NGC 1999

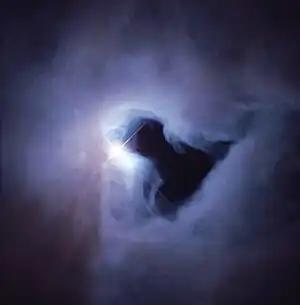
Hubble/WFPC2 captures the void in 2000

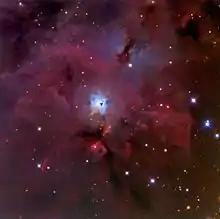
The overall nebula with smaller hole shown in context

NGC 1999, also known as The Cosmic Keyhole, is a dust-filled bright nebula with a vast hole of empty space represented by a black patch of sky, as can be seen in the photograph. It is a reflection nebula, and shines from the light of the variable star V380 Orionis.